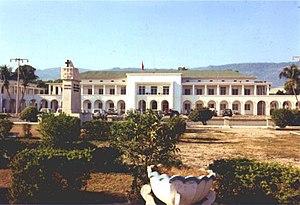
Le Timor oriental est une république parlementaire multipartite, où le président de la République est chef de l'État et le Premier ministre est chef du gouvernement. Le pouvoir exécutif est détenu par le gouvernement tandis que le pouvoir législatif est partagé entre le gouvernement et le Parlement. Le pouvoir judiciaire est indépendant des deux premiers.
Dili est la capitale du Timor oriental sur l'île de Timor.